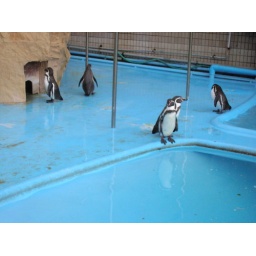
cute little buggers. It really reeked of fish by the penguin thing. I had to throw my coke away.